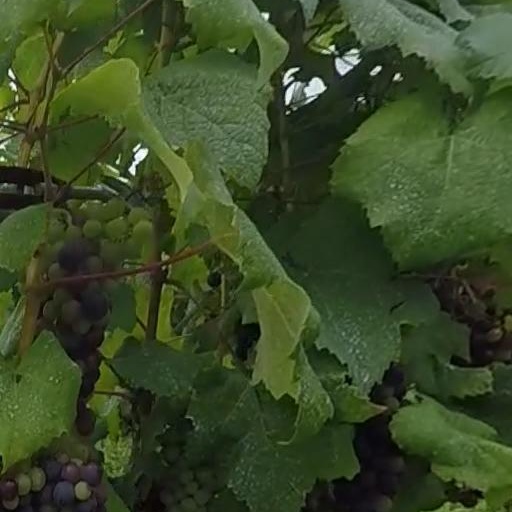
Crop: grape